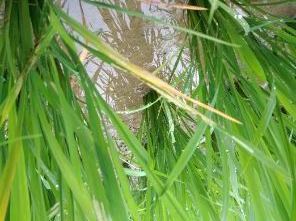
Disease: Tungro